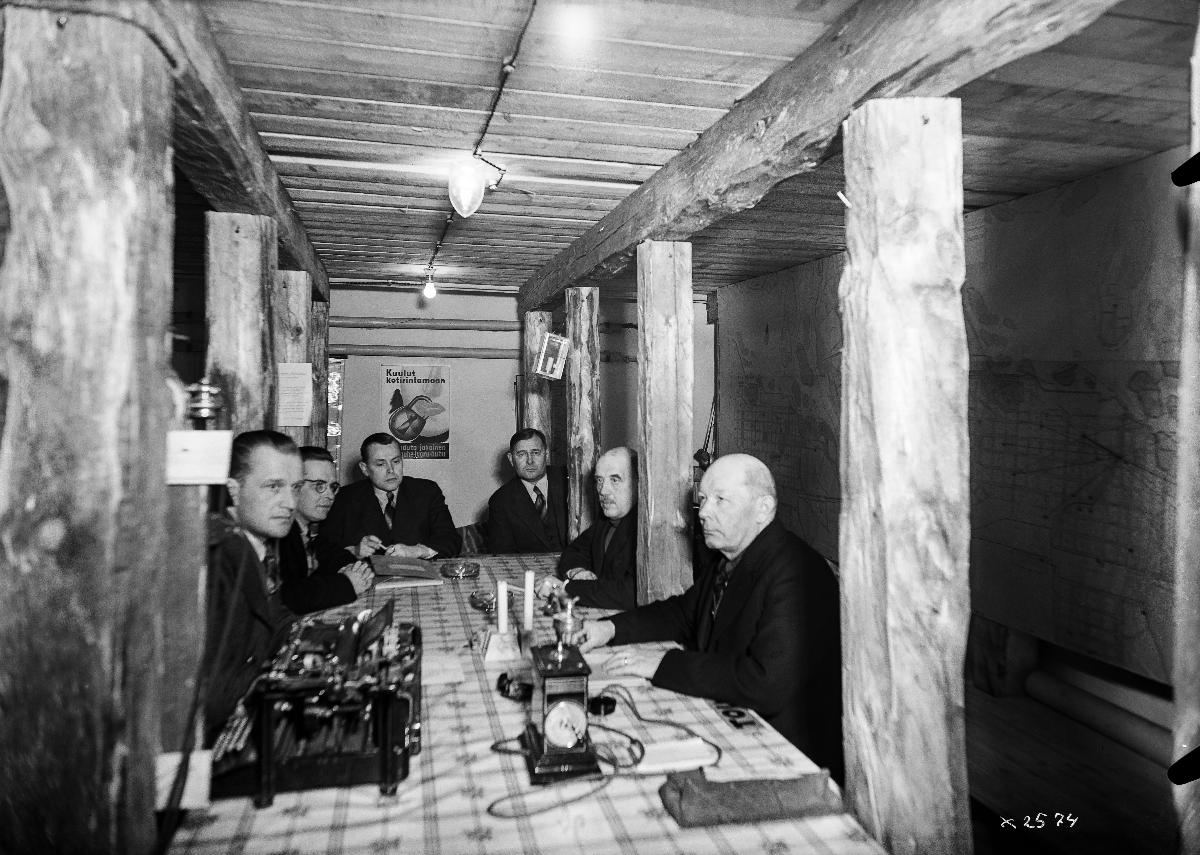
Väestönsuojelukeskuksen toimipaikka
Civil defence unit
sisällön kuvaus: Väestönsuojelukeskuksen toimipaikka (pommisuoja) ja keskuksen henkilökuntaa todennäköisesti tammikuussa 1940. content description: A civil defence unit located in a bomb shelter in Finland, presumably in January 1940.
Vuosi: 1940
Paikka: Suomi
Aiheet: sisäkuva; talvisota; väestönsuojat; väestönsuojelu; julisteet; Winter War; air raid shelters; civil defence; posters; vinterkriget; skyddsrum; befolkningsskydd; affischer